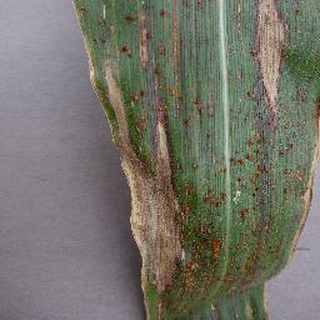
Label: corn_northern_leaf_blight